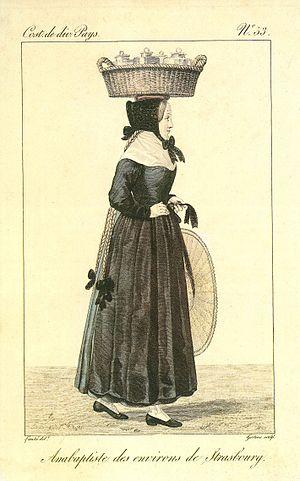
Une mennonite alsacienne telle qu'elle pouvait être au XVIIIe ou au XIXe siècle. Planche extraite du recueil Costumes de divers pays, de Lanté et Gatine (1827) - Musée alsacien, Strasbourg"
Les mennonites forment une communauté religieuse protestante issue de l'anabaptisme du XVIᵉ siècle. Si leurs racines sont suisses et hollandaises, c'est néanmoins en Alsace et dans le Palatinat que ce mouvement se développa au XVIIᵉ siècle à la suite de violentes répressions – ce qui explique l'importance de l'Alsace pour les mennonites d'aujourd'hui. C'est également en Alsace que se produisit le schisme de Jakob Amman, fondateur du mouvement amish en 1693.
Les établissements monastiques du massif des Vosges illustrent l'histoire des régions françaises autrefois dans le Saint-Empire romain germanique, puis dans la France de l'Ancien Régime. Comme pour les princes-évêques, les abbesses et les abbés étaient très souvent princesse et prince d'Empire siégeant à la Diète d'Empire et certains étaient même souverains d'un état ecclésiastique indépendant avec un temporel plus ou moins étendu, à l'instar des nombreux territoires de la Kleinstaaterei du Saint-Empire. Leur implantation répond à une dynamique transfrontalière entre la Lorraine, la Suisse et l'Allemagne actuelles où la haute noblesse des anciennes dynasties européennes aussi bien que la petite noblesse régionale des pays rhénans joueront un rôle non négligeable. Leurs possessions territoriales ont conduit à des conflits avec les souverains laïcs, notamment à cause des avoueries qui les rendaient tributaires de la main armée des seigneurs locaux. La sécularisation de quelques abbayes prestigieuses en chapitres canoniaux est un point commun que l'on retrouve sur les deux versants du massif vosgien.